Demetrios (video game)

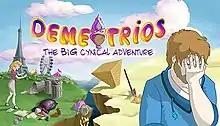

Demetrios - The BIG Cynical Adventure is a point and click adventure game for the Mac OS X, Microsoft Windows, and Linux platforms. The game was developed and published by the independent French studio COWCAT Games and was released on May 31, 2016. It features hand drawn art and is the first commercial release by Fabrice Breton. It was released later (December 6, 2016) for PlayStation Vita. A physical release for that version and the PlayStation 4 of the game was published by Red Sky Games in Europe. A Nintendo Switch port of the game was released worldwide on December 3, 2018, on the Nintendo eShop, followed by a Japanese localization release of the game on January 14, 2021. A remastered version with 4K assets and improved colors was released on March 8, 2022 for the PlayStation 5.